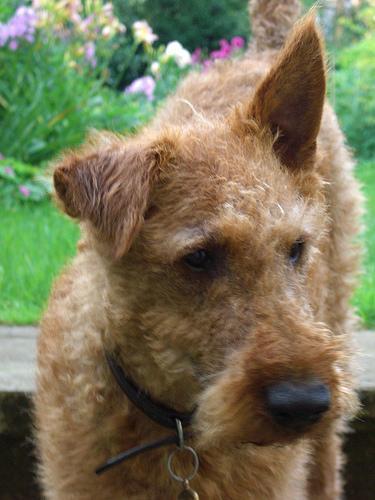
Irish_terrier